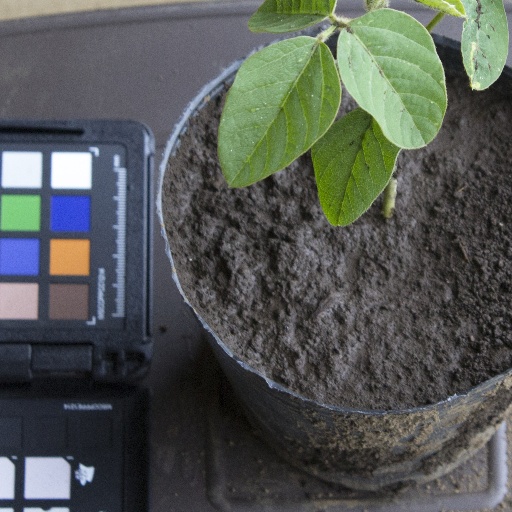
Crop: soybean